Władysław Raczkowski

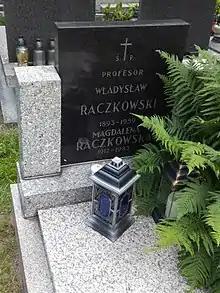
Grave of Władysław Raczkowski at the Old Cemetery in Łódź

Władysław Raczkowski (19 May 1893 in Wartkowice, Congress Poland – 1 July 1959 in Łódź) was a Polish conductor and composer.